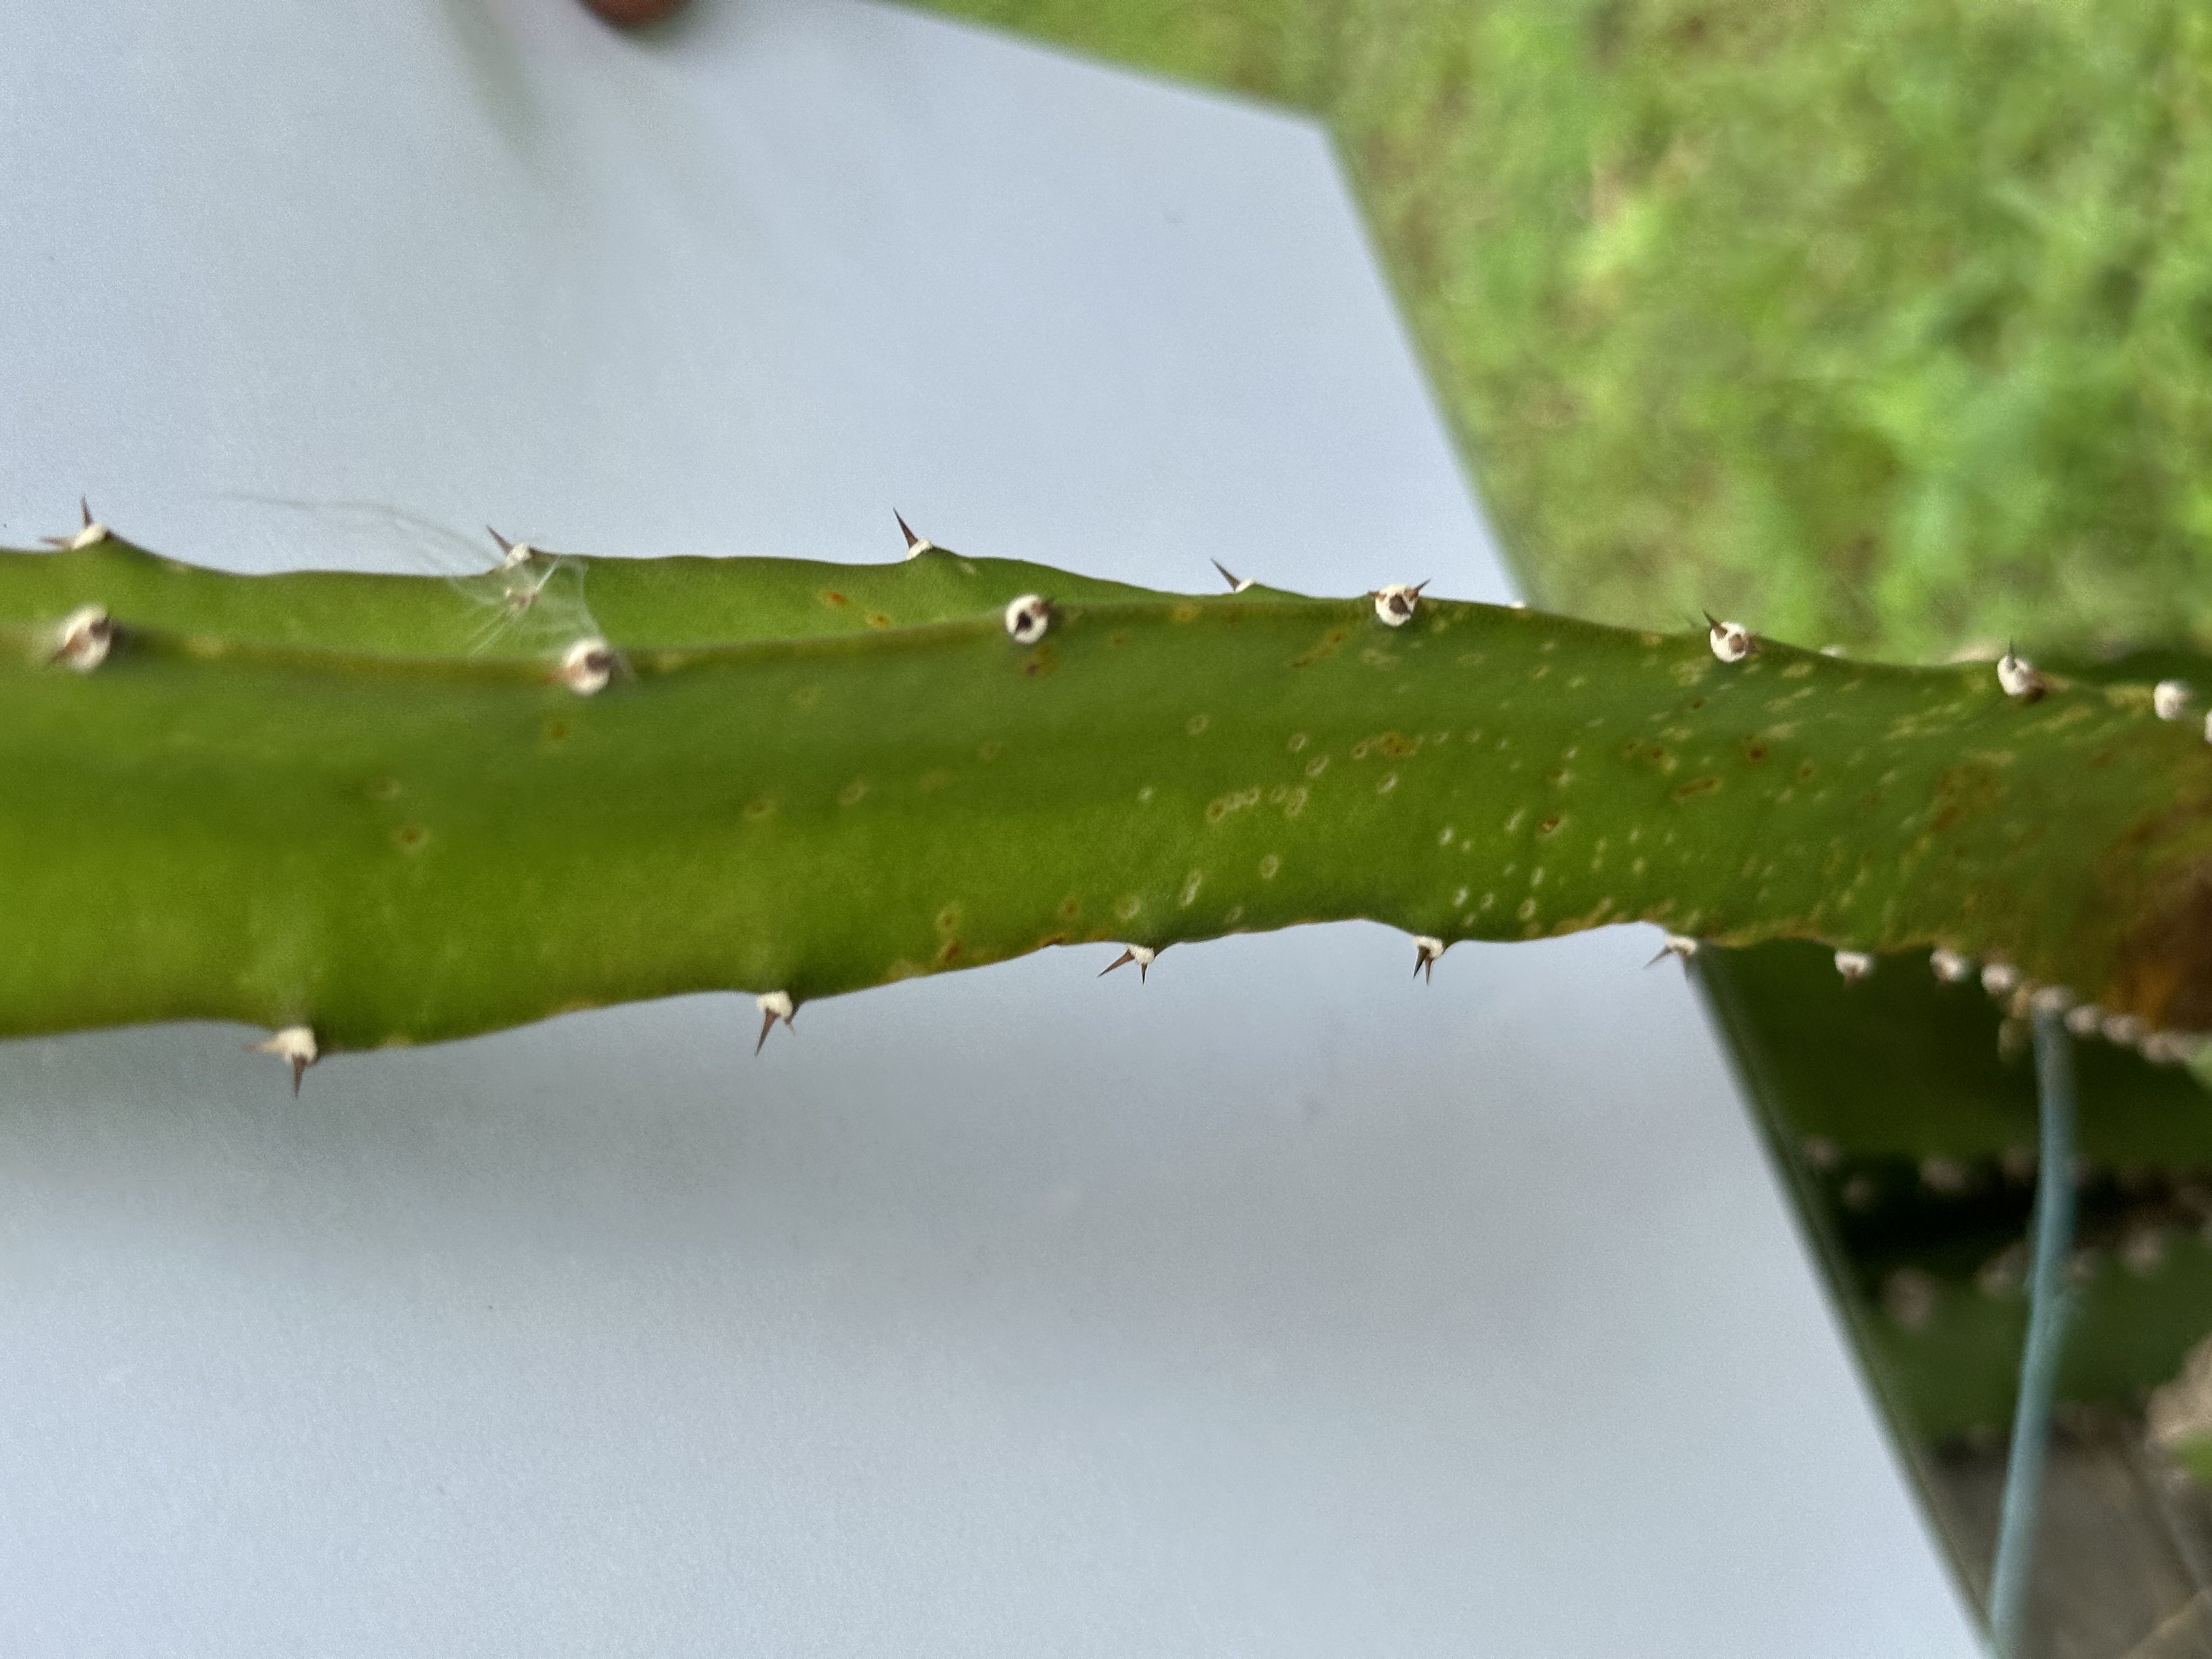
Label: Good leaf